Question: Please indicate a possible affordance area of the banana that can be used for eating
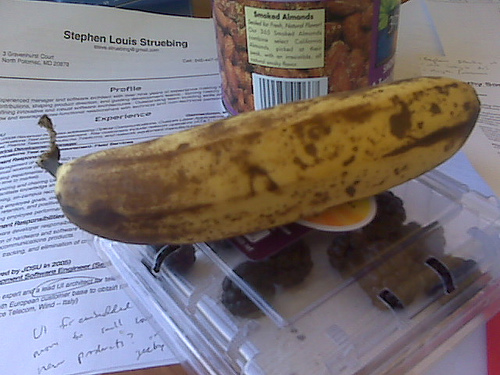
Answer: [63.5, 76, 472.5, 253]